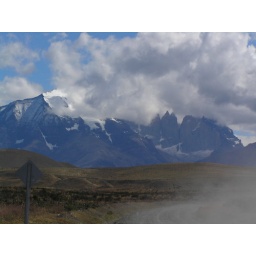
278 - From the tour van - Torres in cloud